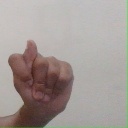
अक्षर: ट